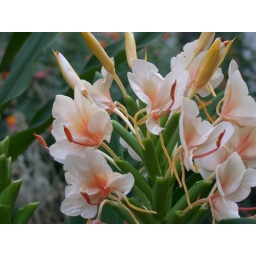
All photos of flowers in my wife's garden in Raleigh, NC. Photos resized to make good computer wallpaper.